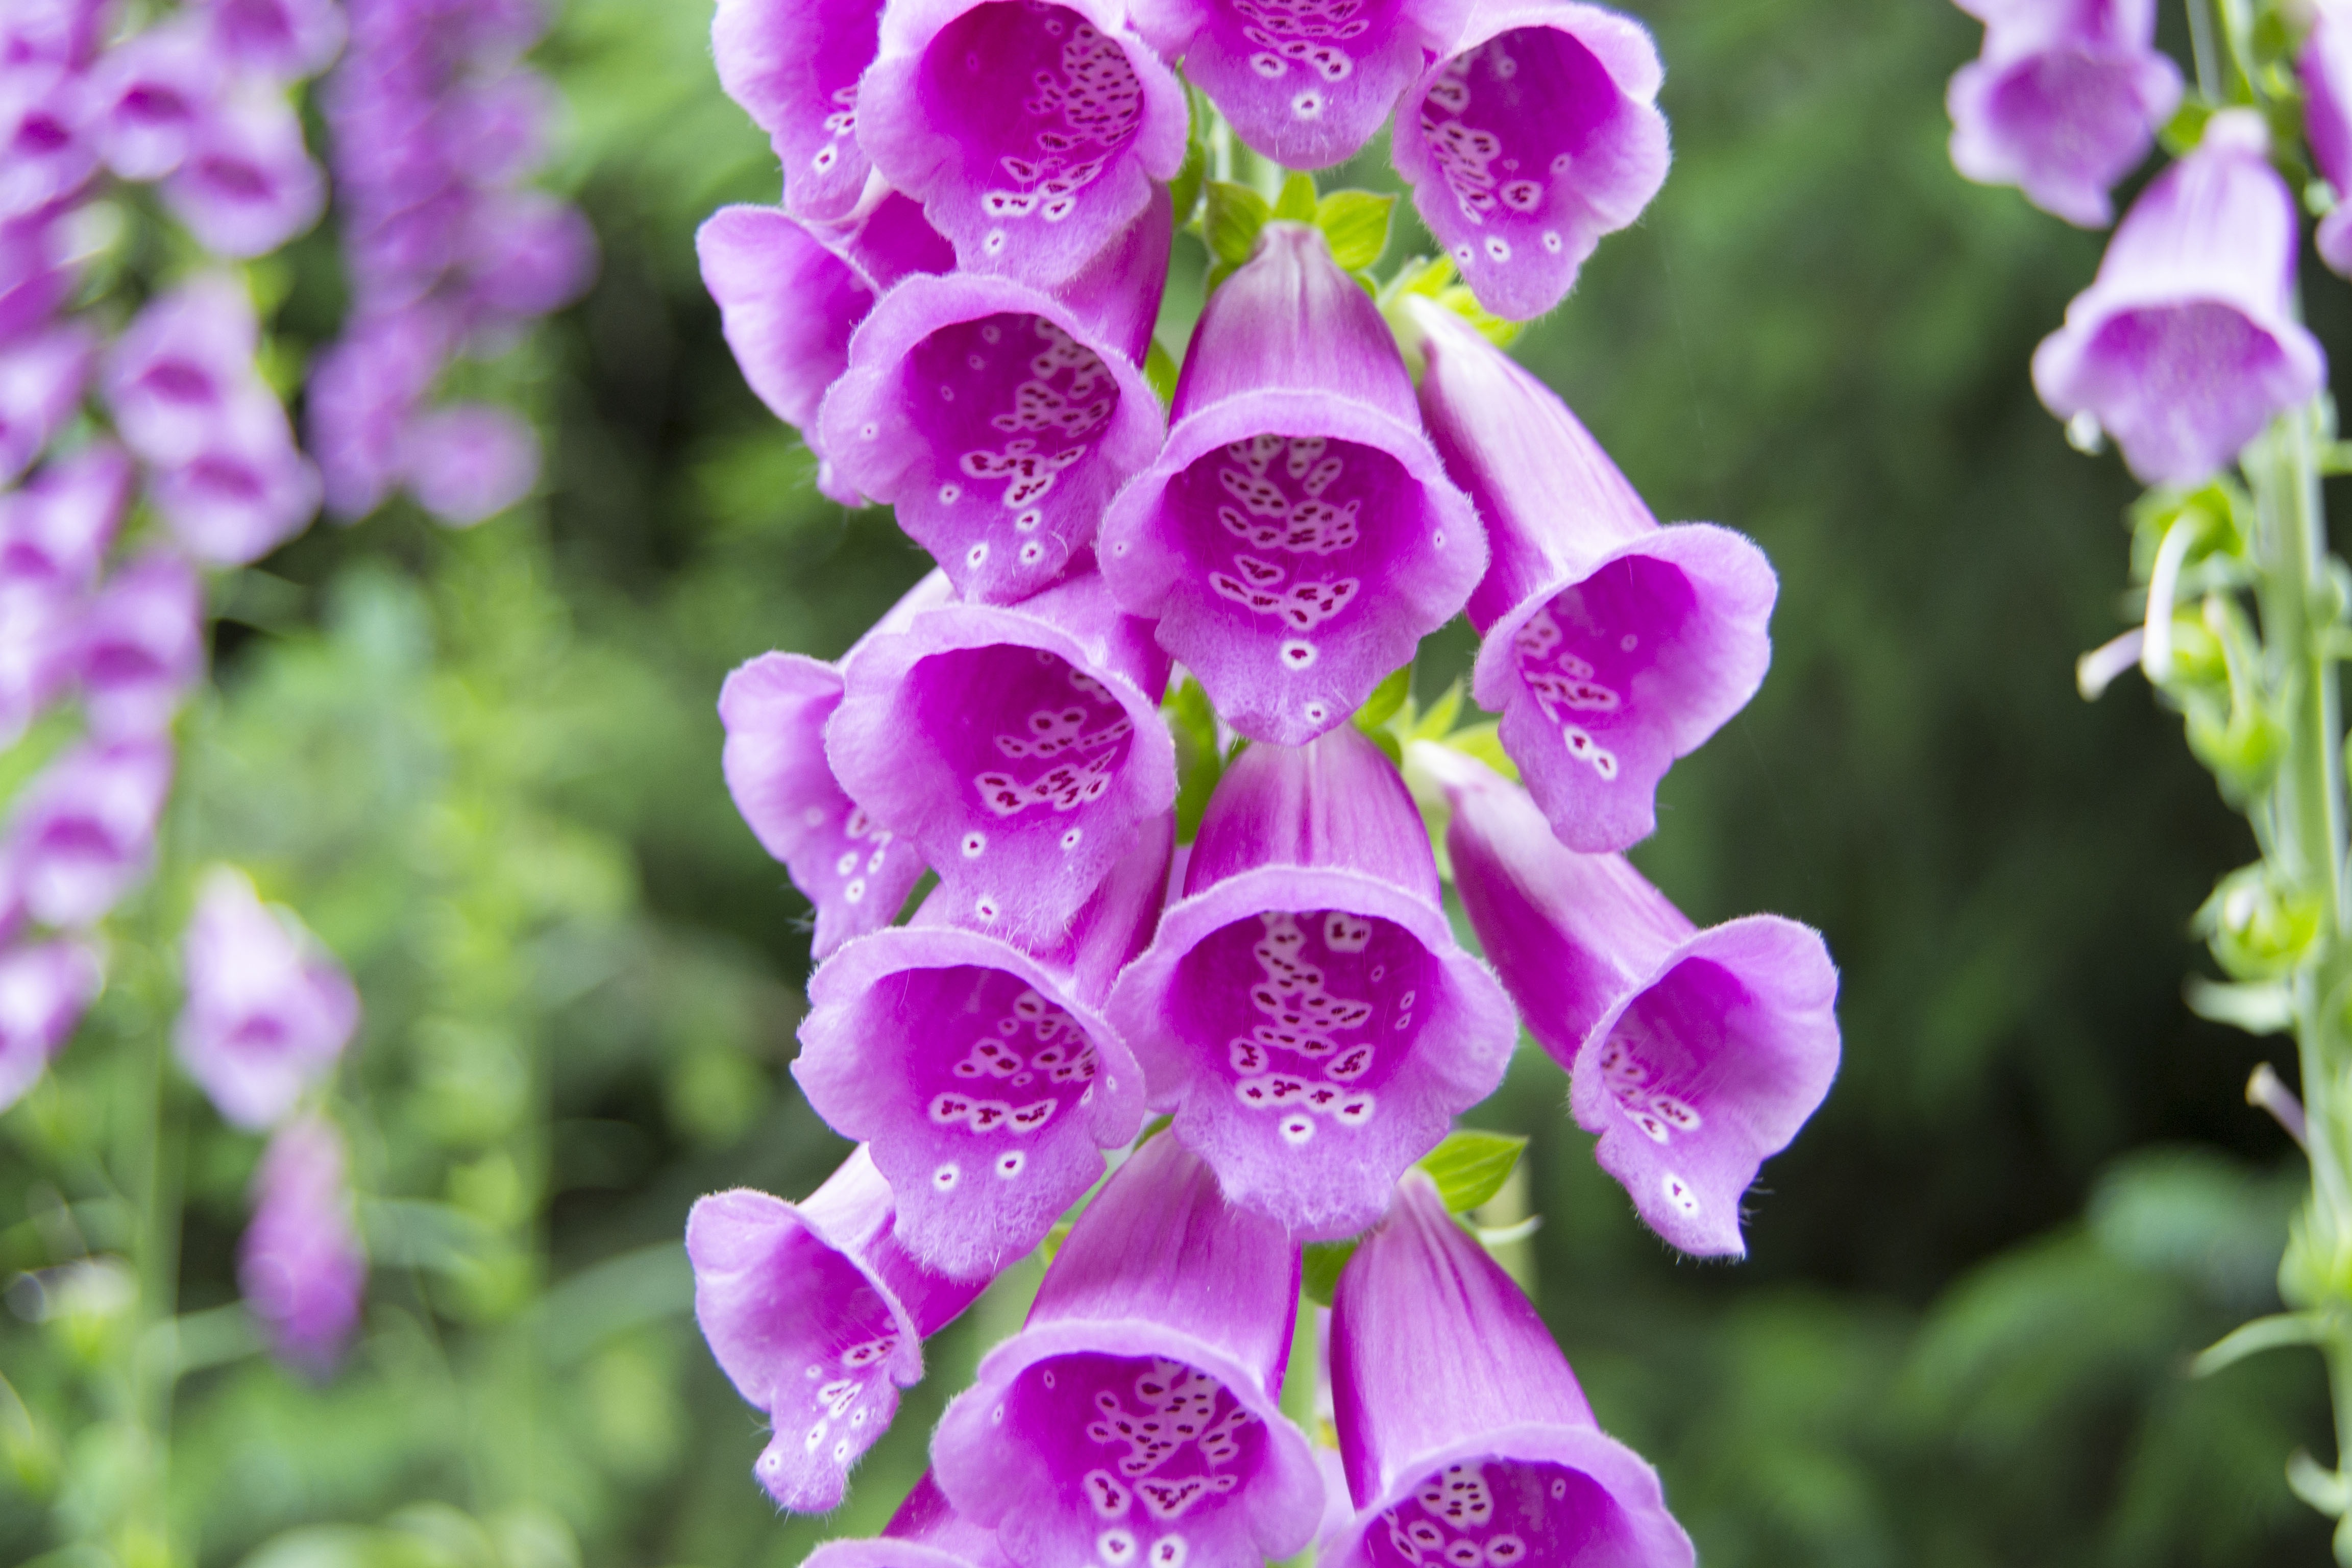
blossom, plant, flower, petal, summer, love, botany, pink, flora, orchid, wildflower, digitalis, foxglove, macro photography, flowering plant, common foxglove, digitalis purpurea, purple foxglove, lady's glove, land plant, everlasting sweet pea